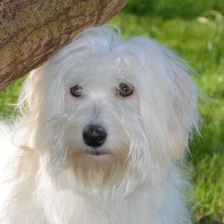
Label: animals